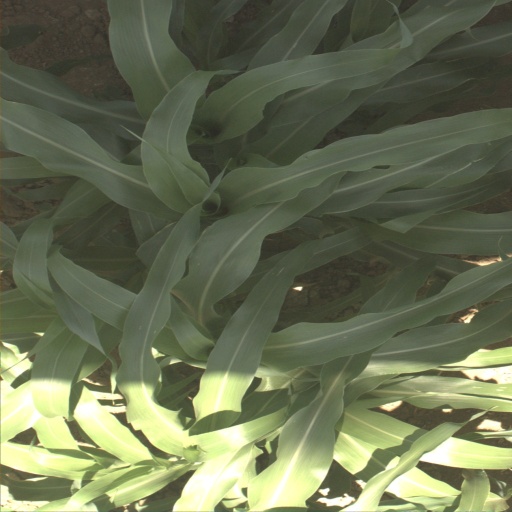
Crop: sorghum